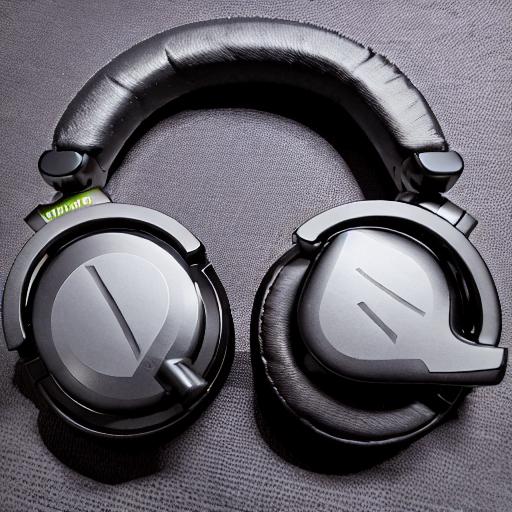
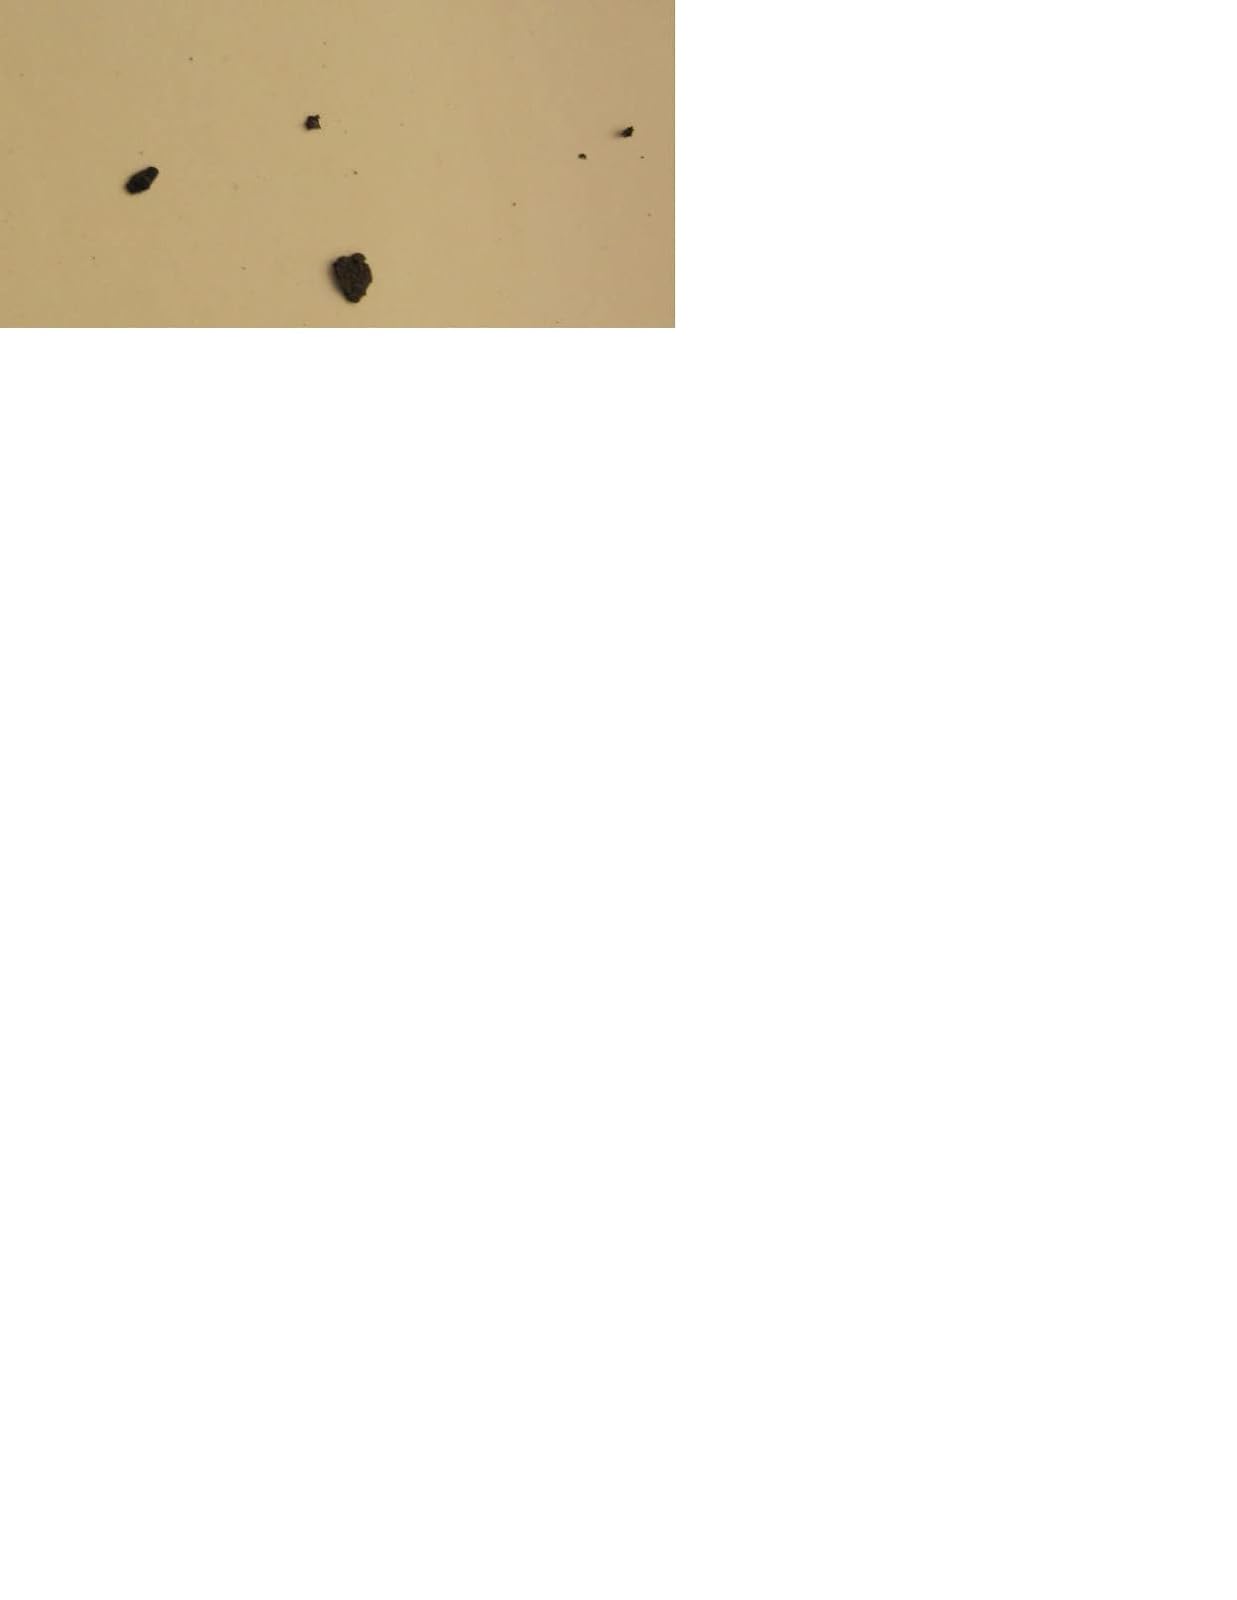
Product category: headphones
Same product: no